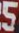
Number: 5